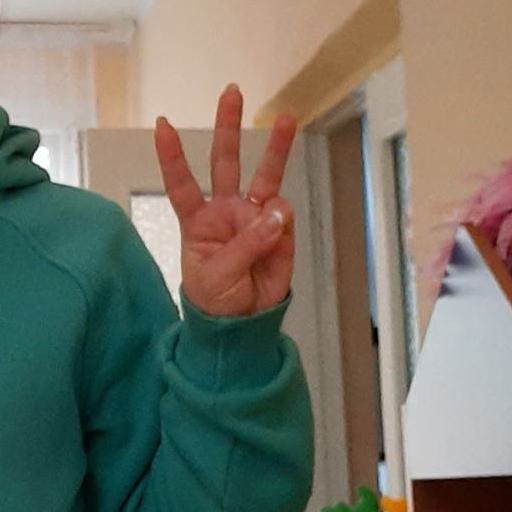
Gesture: three